Thomas German Reed

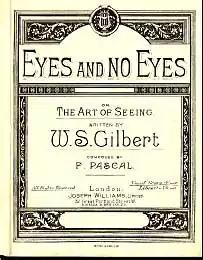
Cover of vocal score of "Eyes and No Eyes"

Reed became the lessee of St. George's Hall in 1867, and there he initially produced and conducted "The Contrabandista" by Arthur Sullivan and F. C. Burnand, "The Beggar's Opera" and other English operas in small-scale productions, as well as non-musical plays. Around the same time, at the Gallery of Illustration, he presented works with libretti by, among others, W. S. Gilbert, William Brough, Gilbert à Beckett, Robert Reece and Arthur Law. His composers included Frederic Clay, George Macfarren, Alfred Cellier and Hamilton Clarke as well as Sullivan and Reed himself. He wrote the scores for more than a dozen of the entertainments, and is described by the museum curator Fredric Woodbridge Wilson as "an imaginative and effective writer of music for the stage". Little of Reed's music survives. A few individual songs were published, but the scores of the entertainments were not. The autograph of the music for "Our Island Home" is preserved in The Morgan Library & Museum, New York, but no other scores are known to be extant.